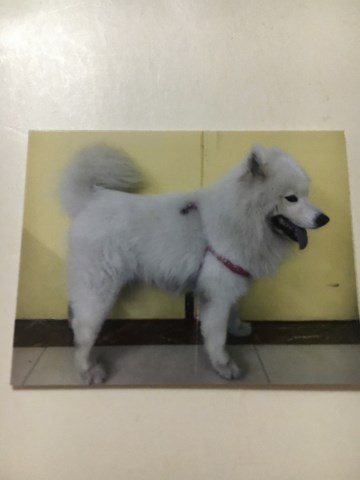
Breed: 2192-n000088-Samoyed